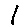
Label: 1